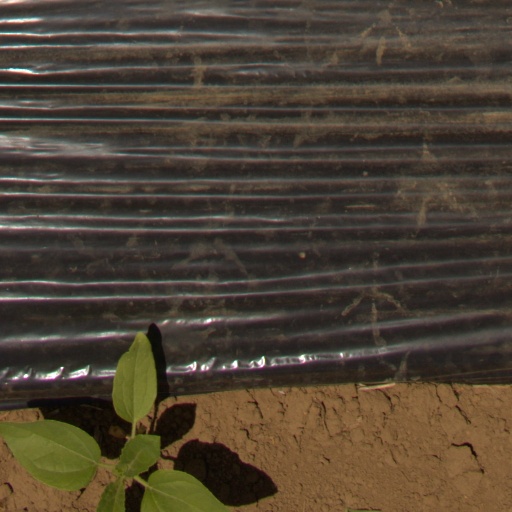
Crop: Jerusalem artichoke